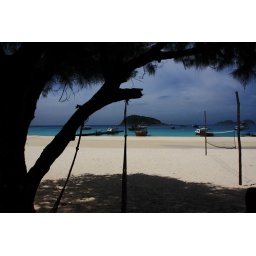
White sandy beach against the blue water at the back